Sevel Argentina

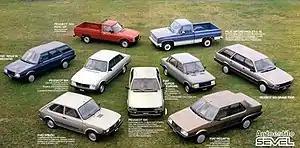
Sevel's complete line of vehicles in a 1985 ad

Sevel, the Socma Group's centerpiece at the time, initially benefitted from the boom touched off by Economy Minister Domingo Cavallo's Convertibility Plan in 1991, seeing its auto sales grow from 30,000 in 1990 to 200,000 in 1994. The local auto industry was hit hard, however, by the Mexican peso crisis. A fall in sales to 130,000 led the company to divest itself of the Fiat licence in 1996, and Sevel revenues fell by nearly half, to US$1.1 billion.